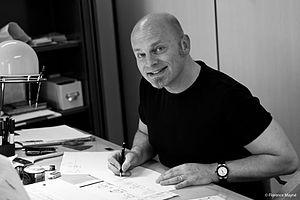
Midam travaillant sur sa table à dessin
Kid Paddle [kɪd pædəl] est une série de bande dessinée humoristique belge créée par Midam en 1993 pour le magazine Spirou nᵒ 2887 avant de se lancer en albums édités dès 1996 par Dupuis, puis depuis 2014 par Glénat.
Midam, de son véritable nom Michel Ledent, est un auteur de bandes dessinées belge, né le 16 mai 1963 à Etterbeek.